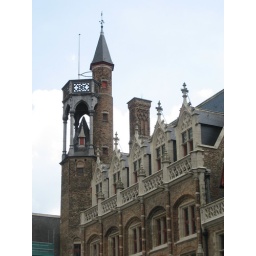
One of the more interesting towers in Brugge. Apparently they wanted a balcony on the little tower...